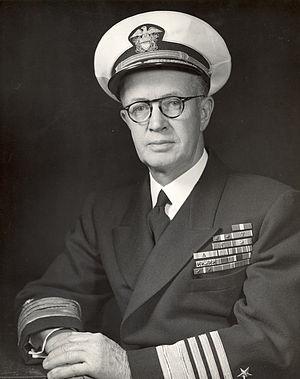
Le chef des Opérations navales, subordonné direct du Secrétaire à la Marine, chargé de la logistique et de l'efficacité opérationnelle des forces navales. Le chef des Opérations navales a un rôle administratif plutôt qu'un rôle de commandant direct sur le théâtre des opérations. Il fait partie d'une chaîne de commandement où les tâches sont réparties entre les chefs de service (gestion du personnel et logistique) et les commandants (utilisation des forces militaires).